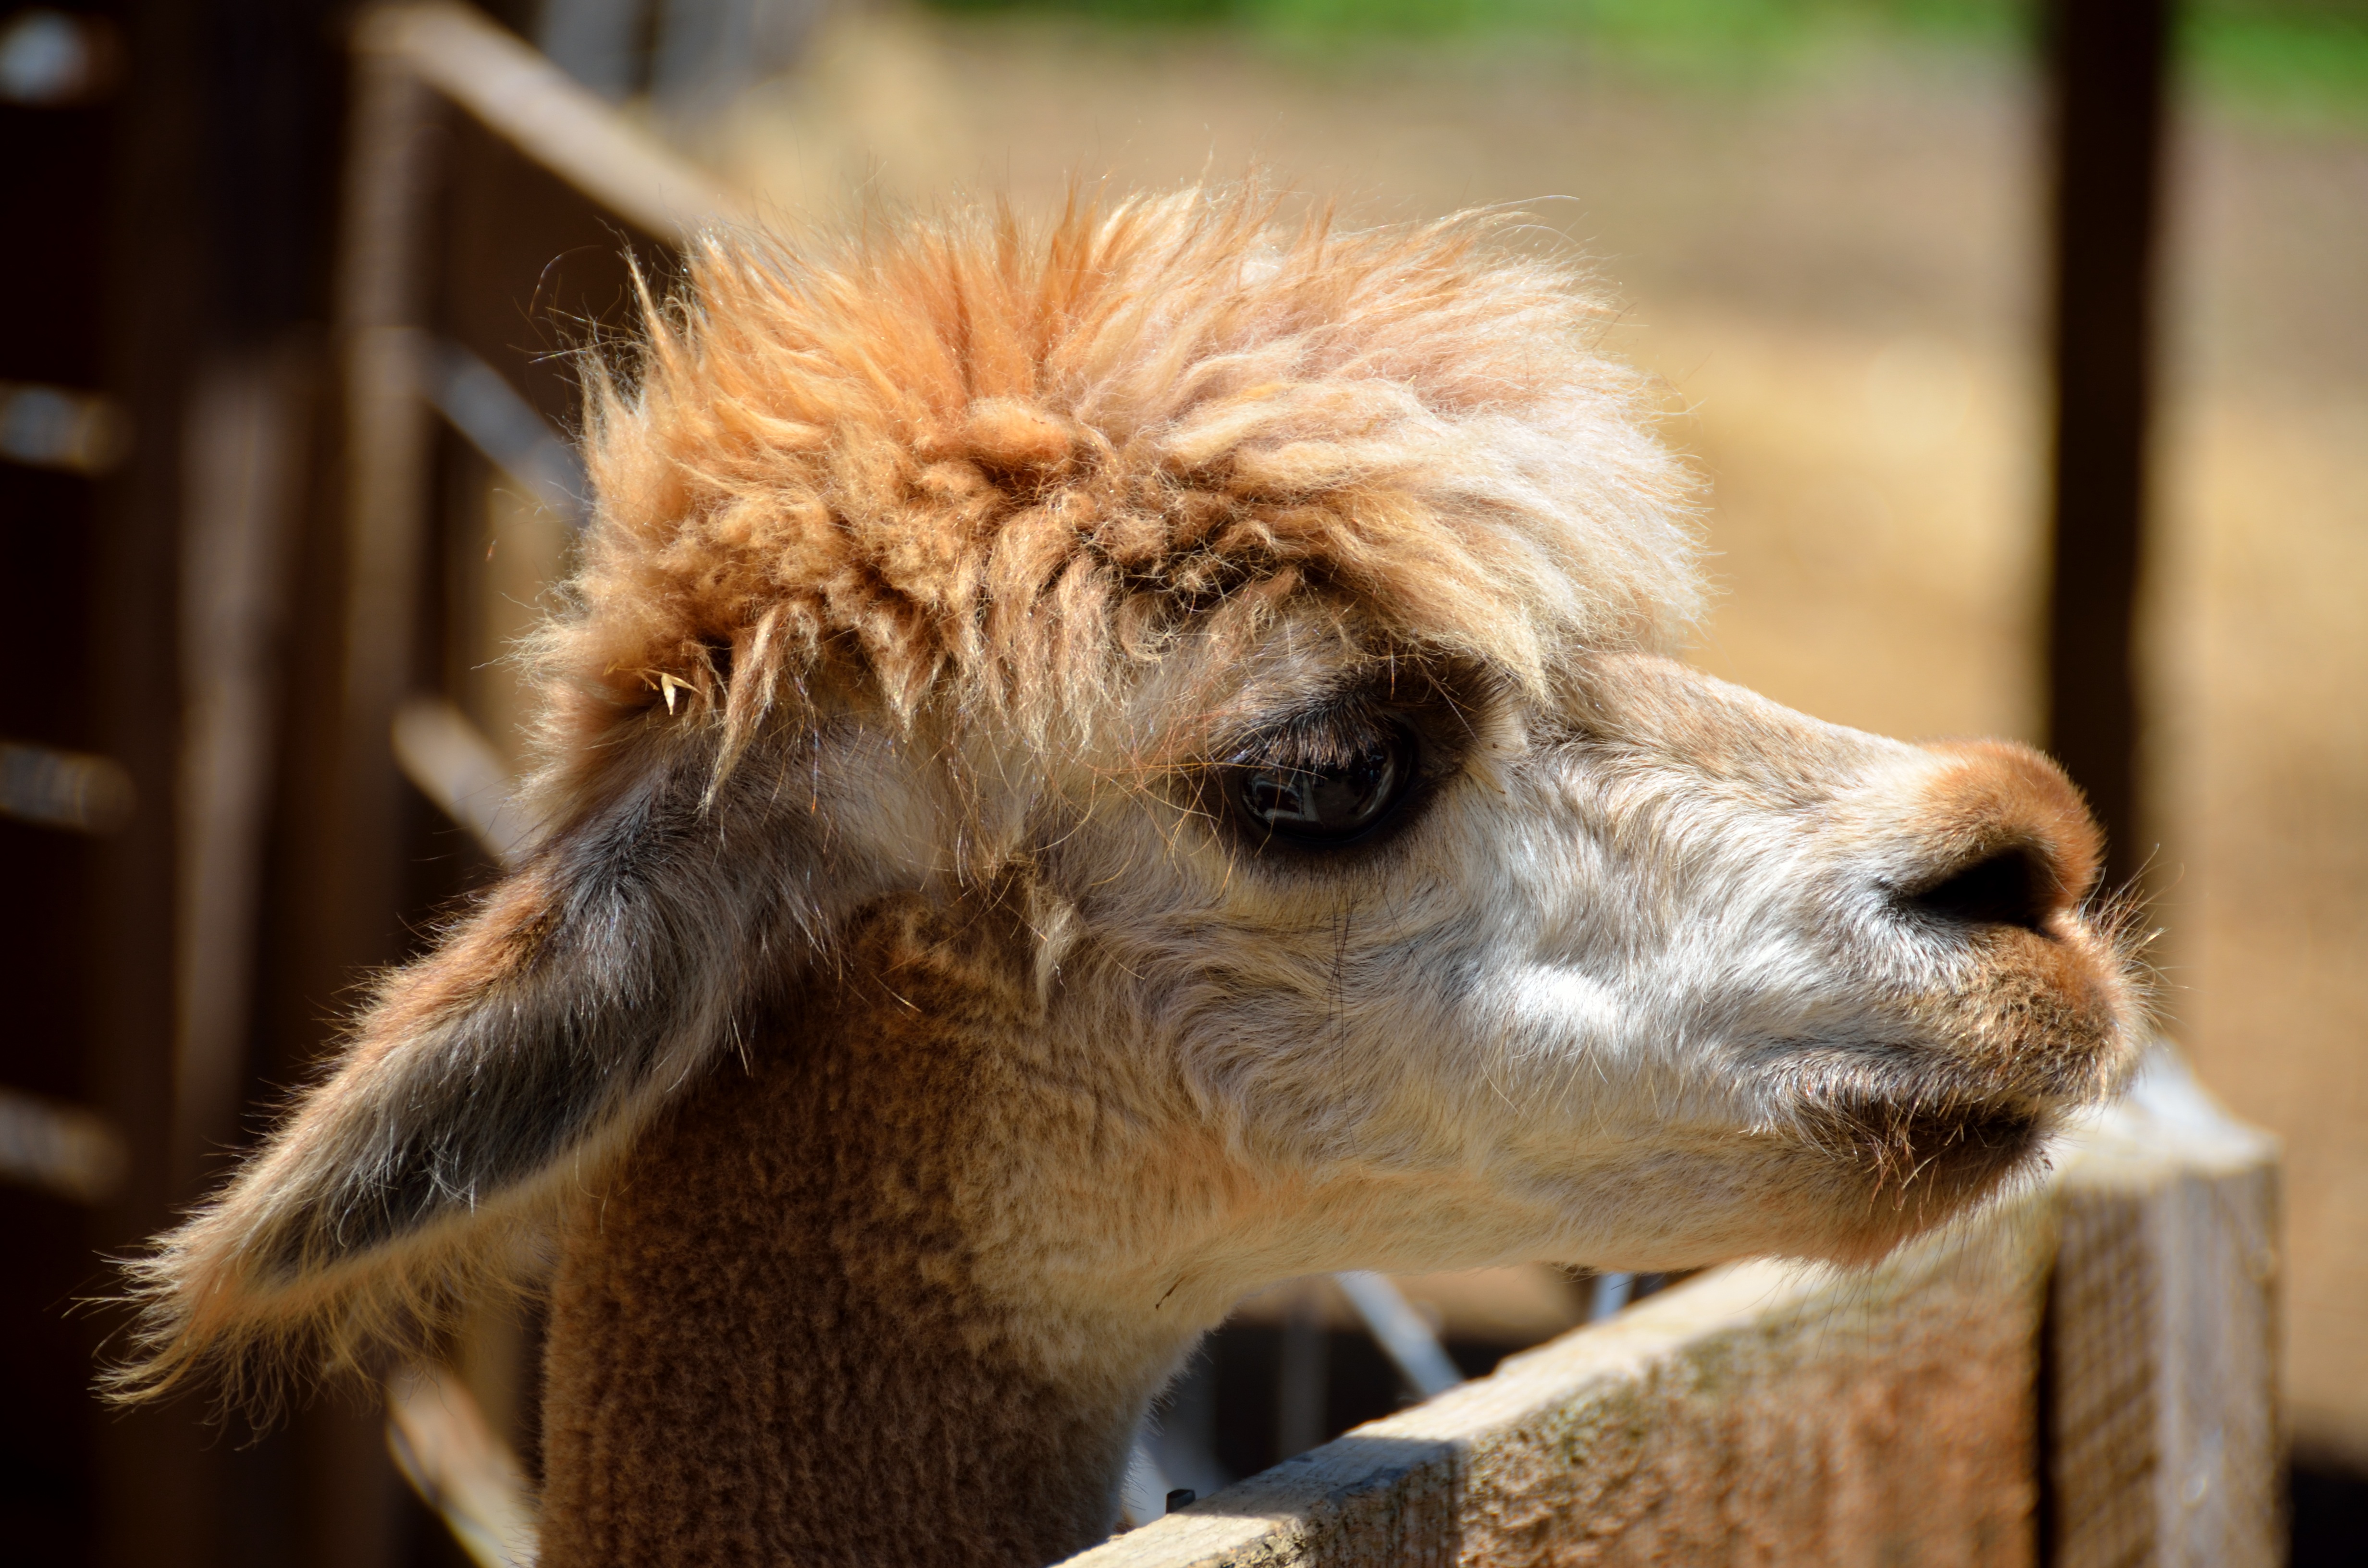
nature, outdoor, hair, farm, animal, cute, wildlife, wild, zoo, pet, fur, portrait, camel, fluffy, color, america, brown, mammal, closeup, wool, fauna, peru, close up, llama, alpaca, face, one, single, ears, head, vertebrate, funny, exotic, cuddly, staring, curly, camelid, camel like mammal, arabian camel